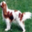
Label: dog